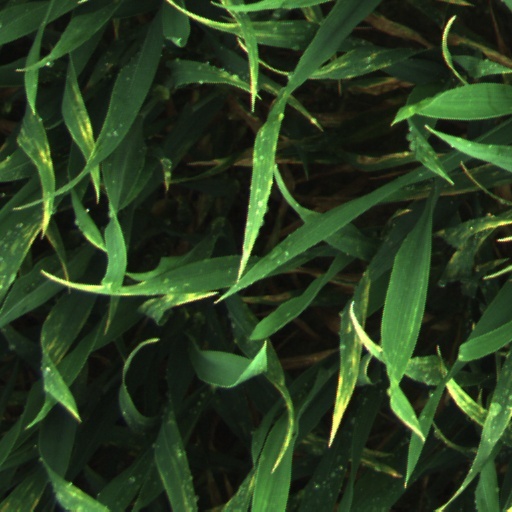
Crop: wheat